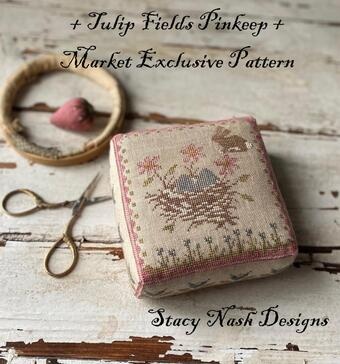
Tulip Fields Pinkeep
Brand: Stacy Nash Primitive Designs
Category: Arts & Entertainment > Hobbies & Creative Arts > Arts & Crafts > Craft Organization > Needle, Pin & Hook Organizers > Pin Cushions